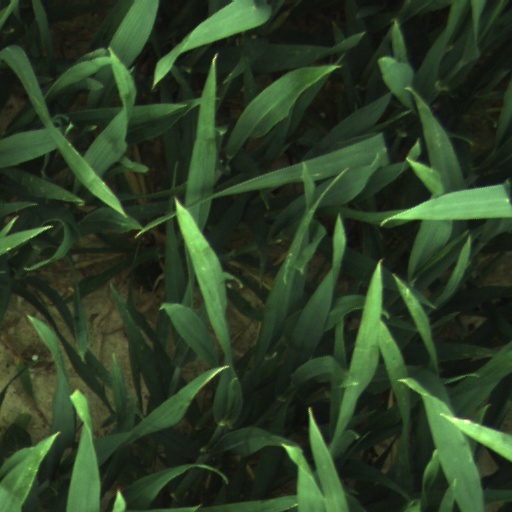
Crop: wheat